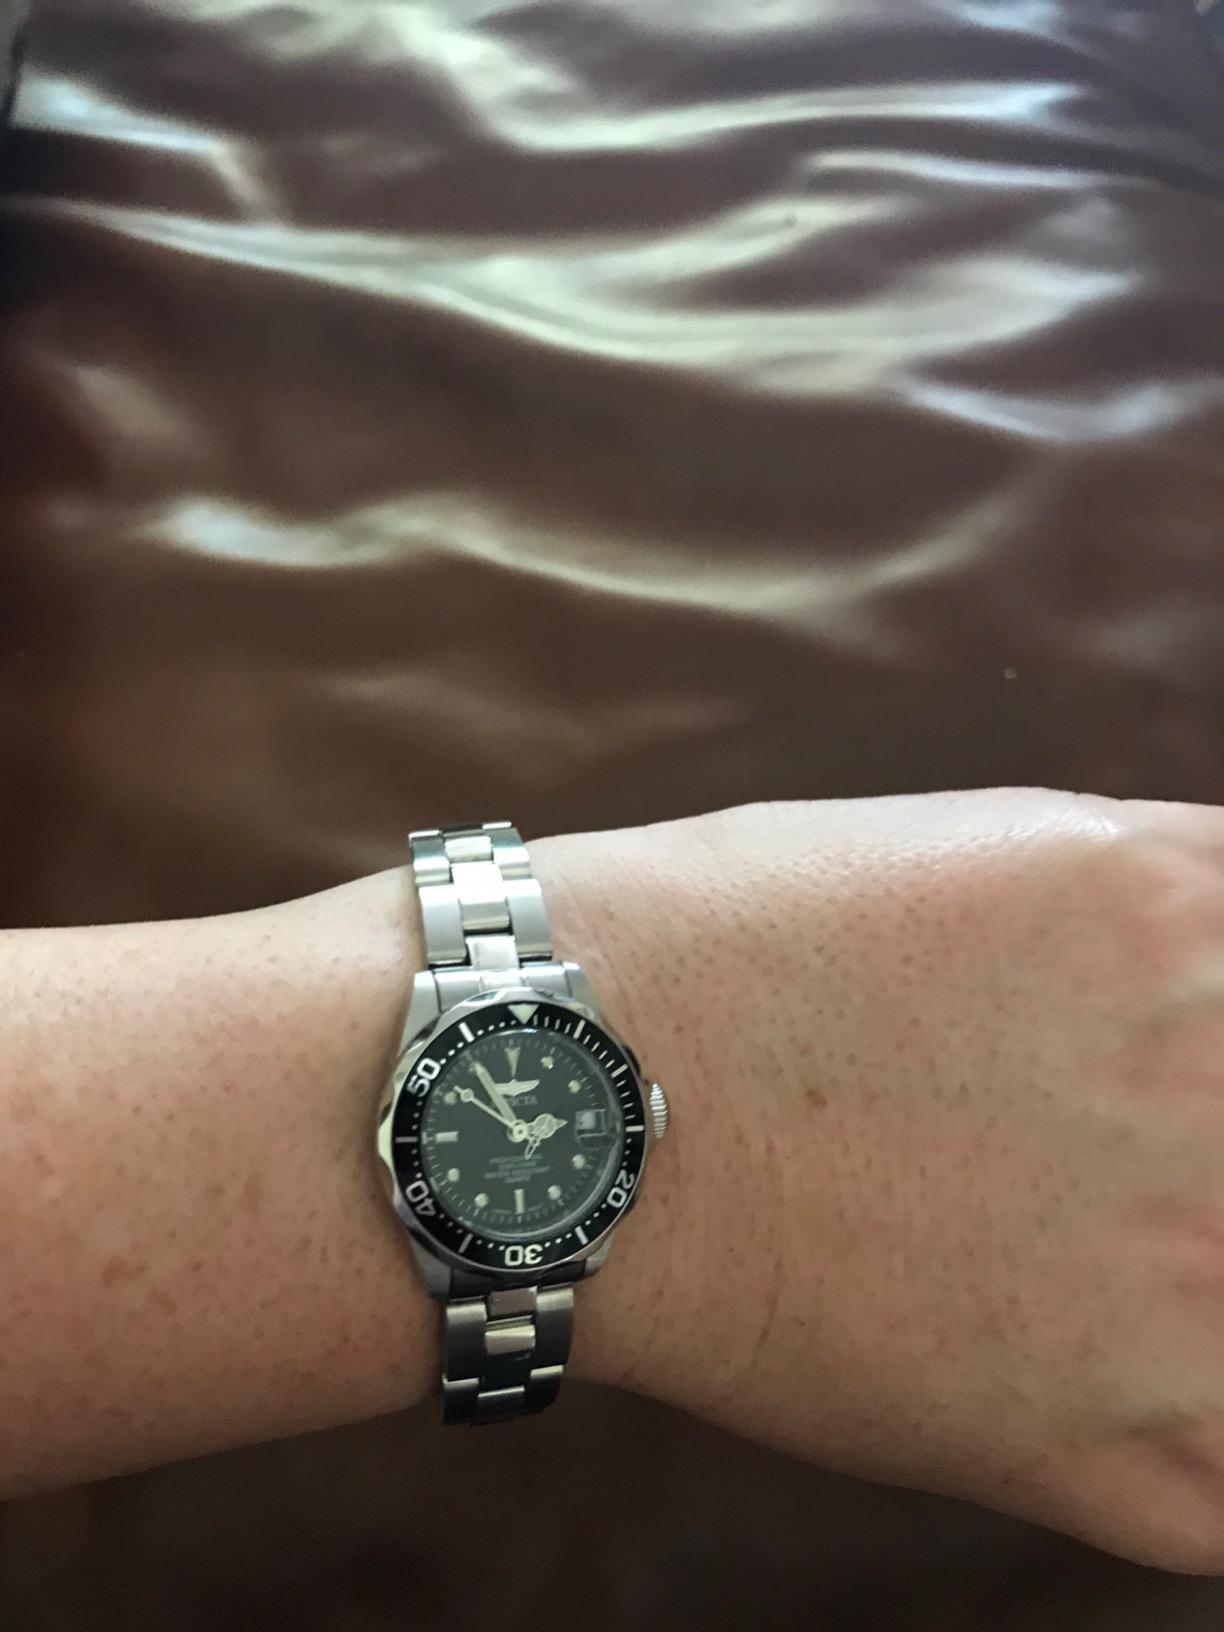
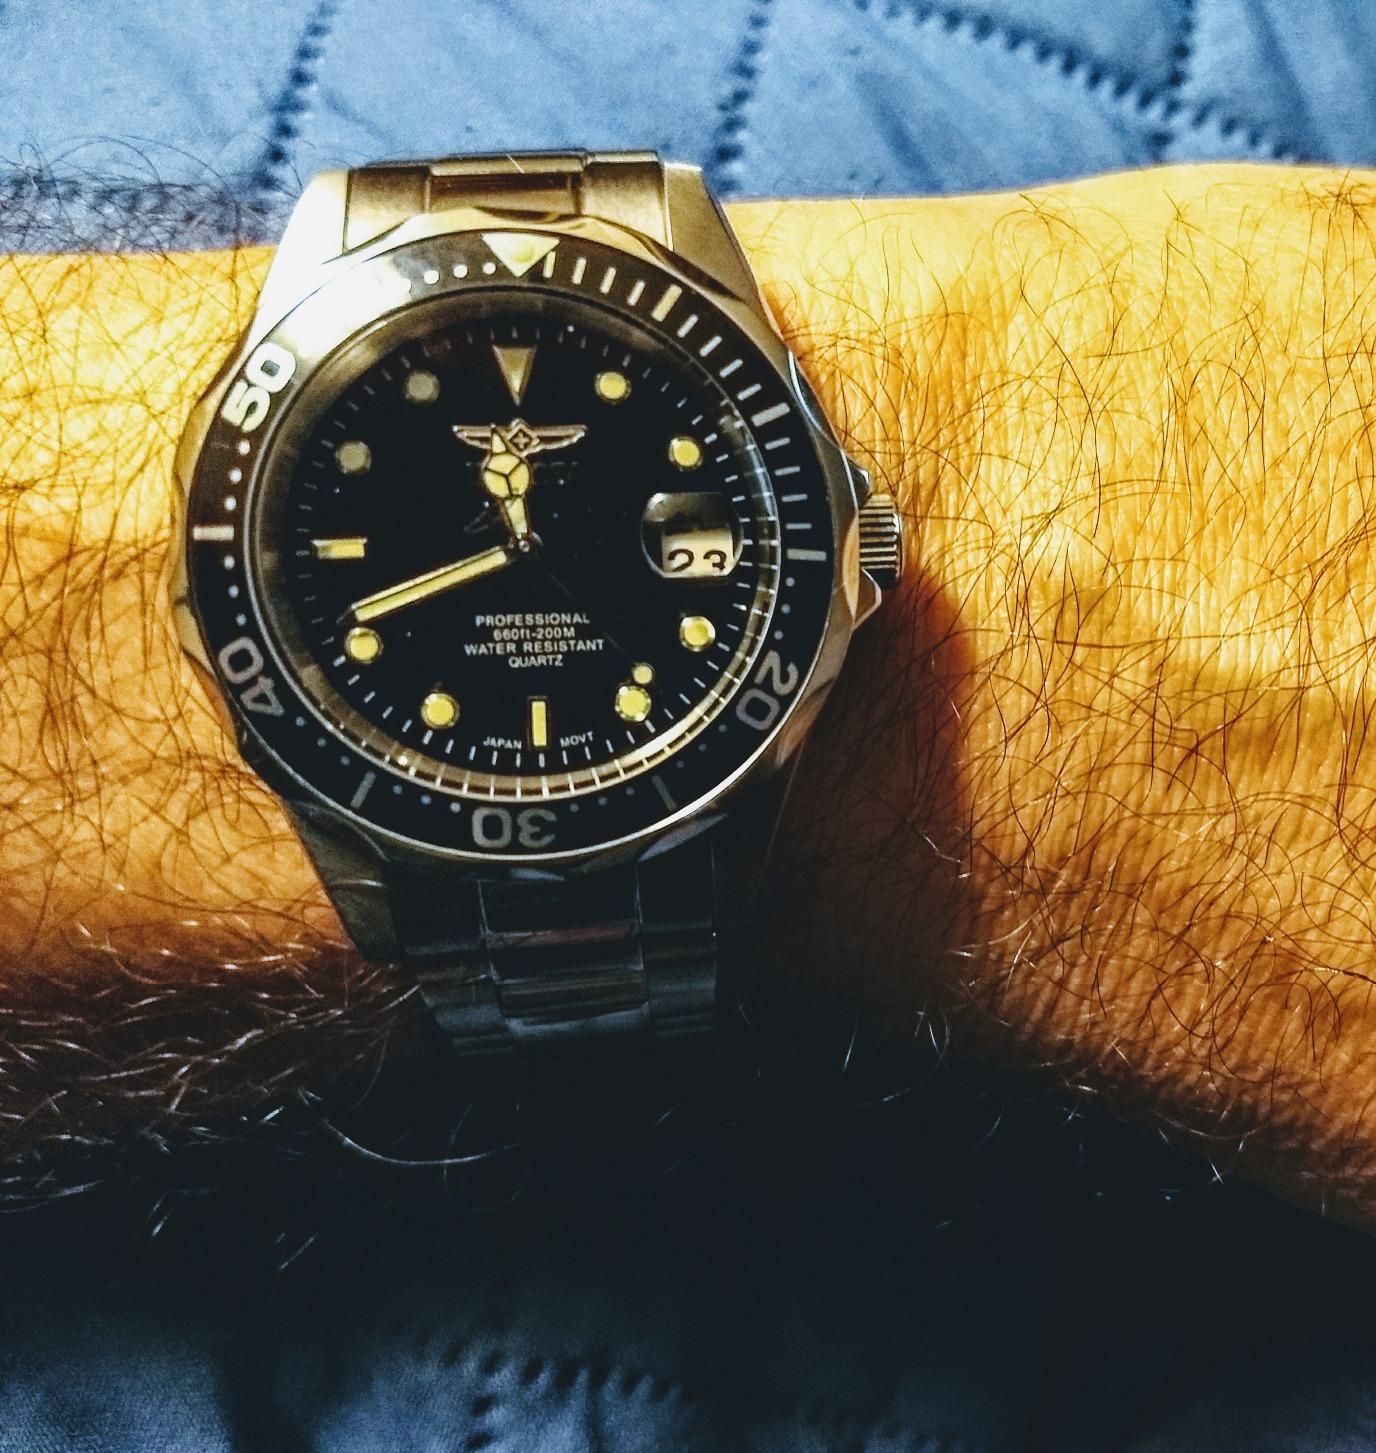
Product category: accessories_watch
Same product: yes